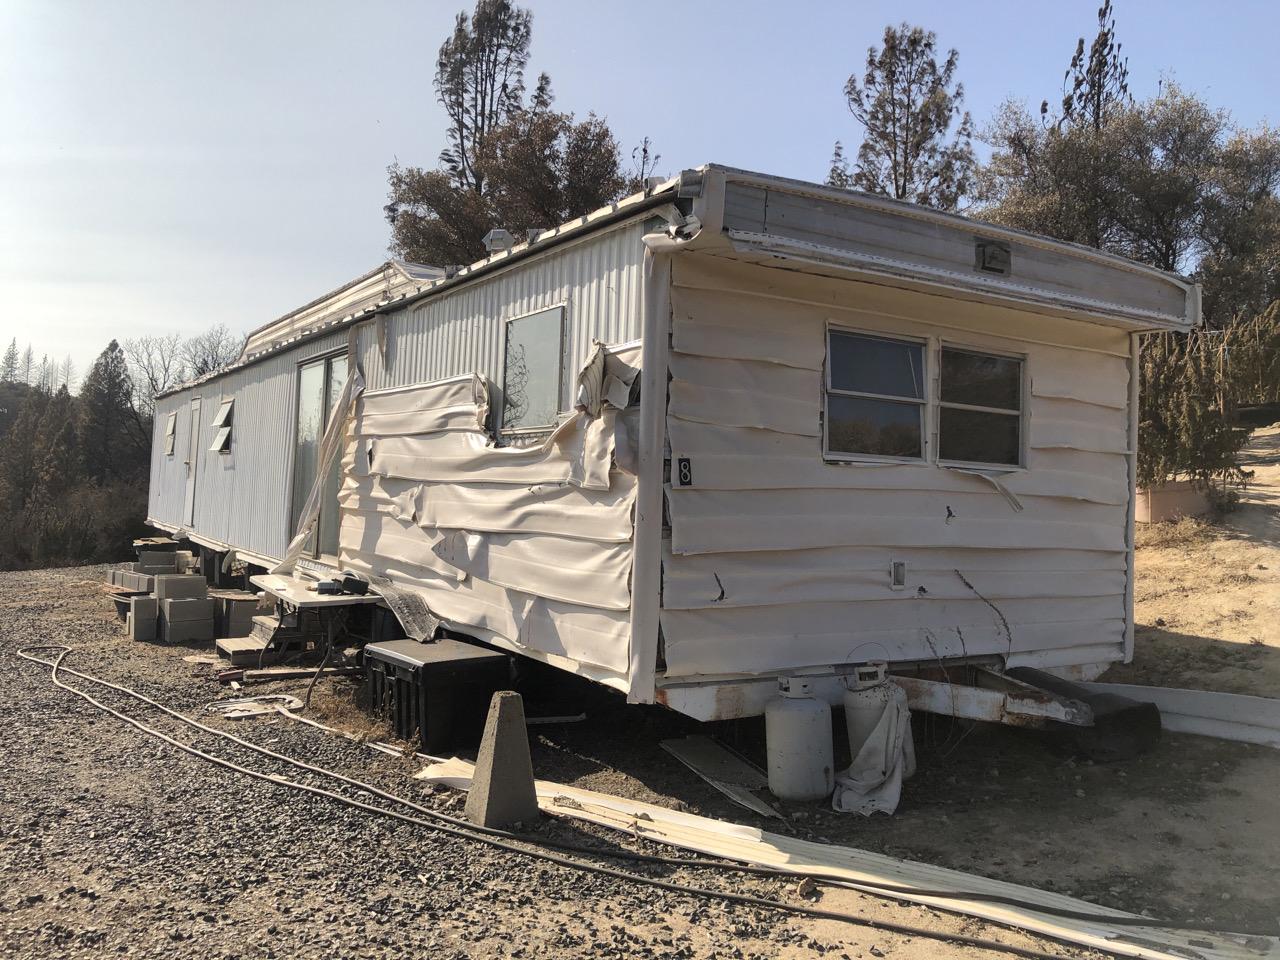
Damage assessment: affected